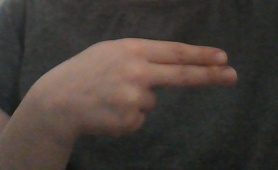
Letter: ain